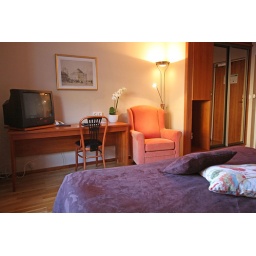
One of our rooms in the red house